USS Arizona Memorial

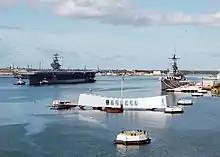
Crew of "(left)" manning the rails near USS "Missouri" and the USS "Arizona" Memorial

Since it was formally dedicated in 1962, every U.S. President has made a pilgrimage to the memorial, presenting a wreath and scattering flowers over "Arizona" in honor of the Americans who perished there. On December 27, 2016, Japanese Prime Minister Shinzō Abe visited the memorial with President Barack Obama and paid respects to fallen service members there. Abe is the first Prime Minister of Japan to visit the USS "Arizona" Memorial, 75 years after the Japanese attack. It was a reciprocal visit to Obama's visit of Hiroshima Peace Memorial on May 27, 2016 as the first visit by a sitting U.S. President. When Abe planned the visit, he mistakenly thought he would be the first sitting Prime Minister to visit Honolulu, not knowing three of his predecessors paid quiet but official visits in 1951, 1956 and 1957, including his grandfather in 1957. To ensure Abe's visit would be unprecedented, the USS "Arizona" Memorial was chosen.